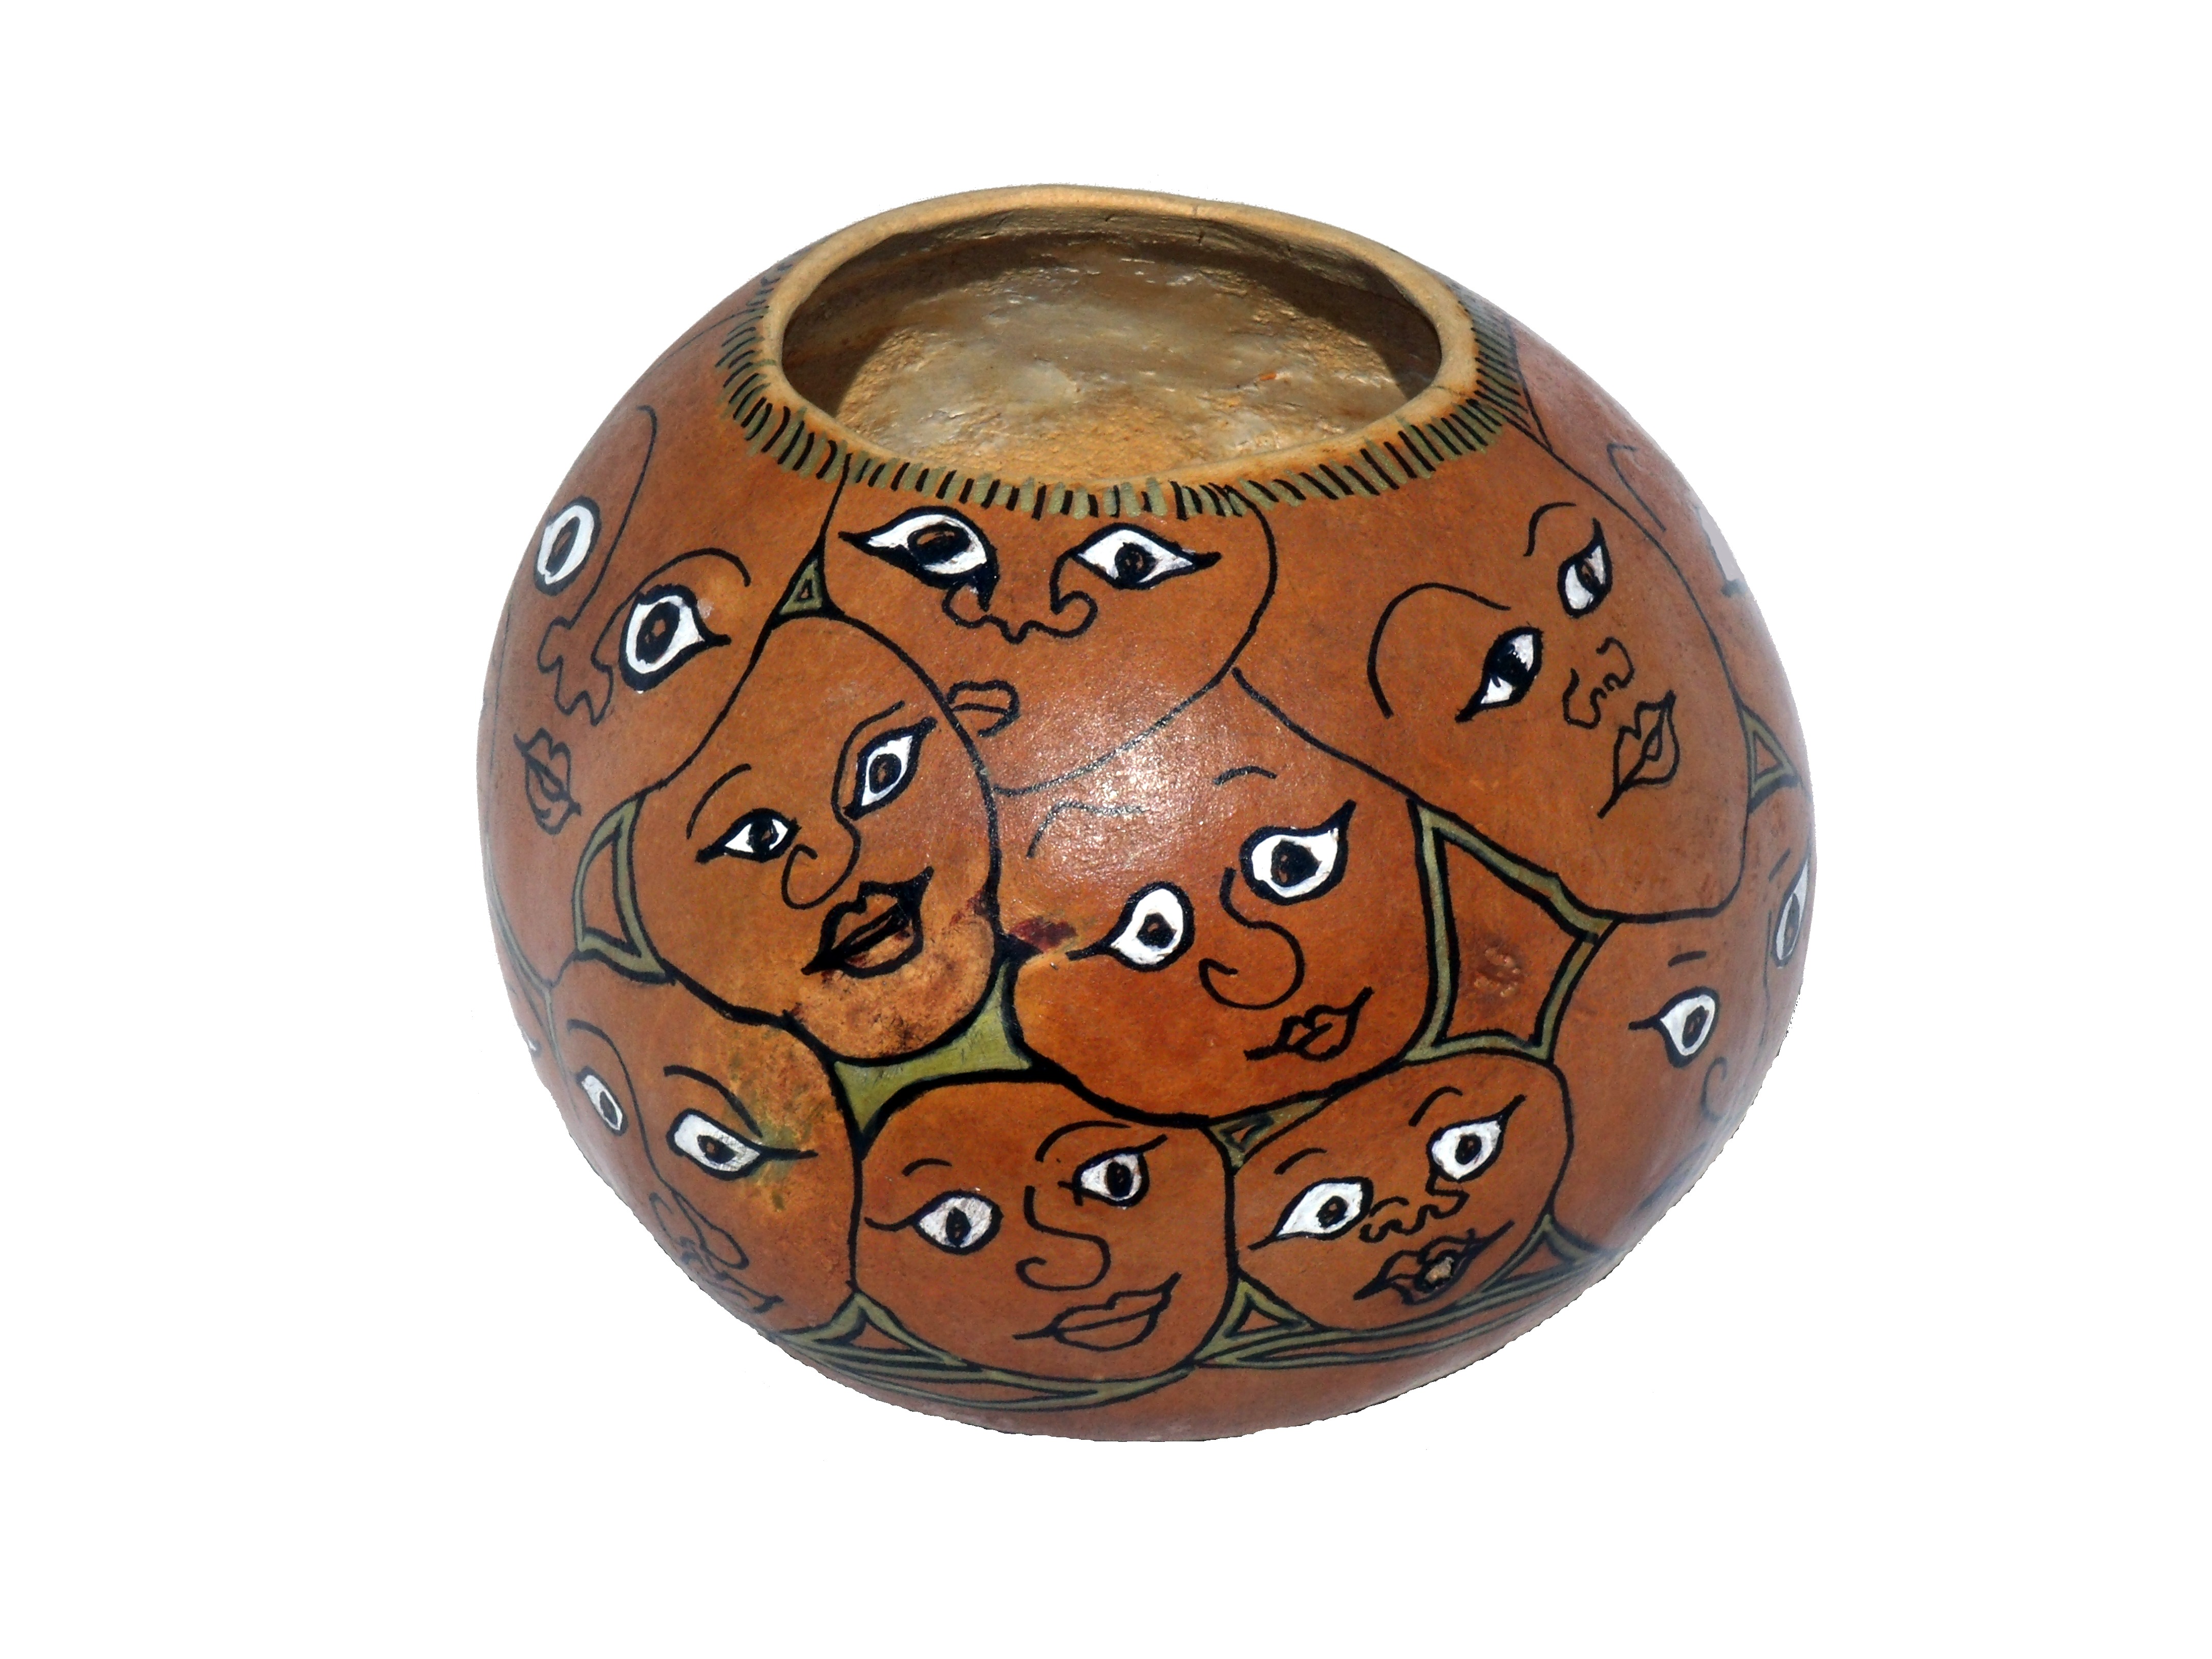
vase, decoration, ceramic, artistic, brown, gourd, musical instrument, art, decorative, ball, painted, faces, witness